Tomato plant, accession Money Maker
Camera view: bottom (45 deg); turntable rotation: 180 degrees
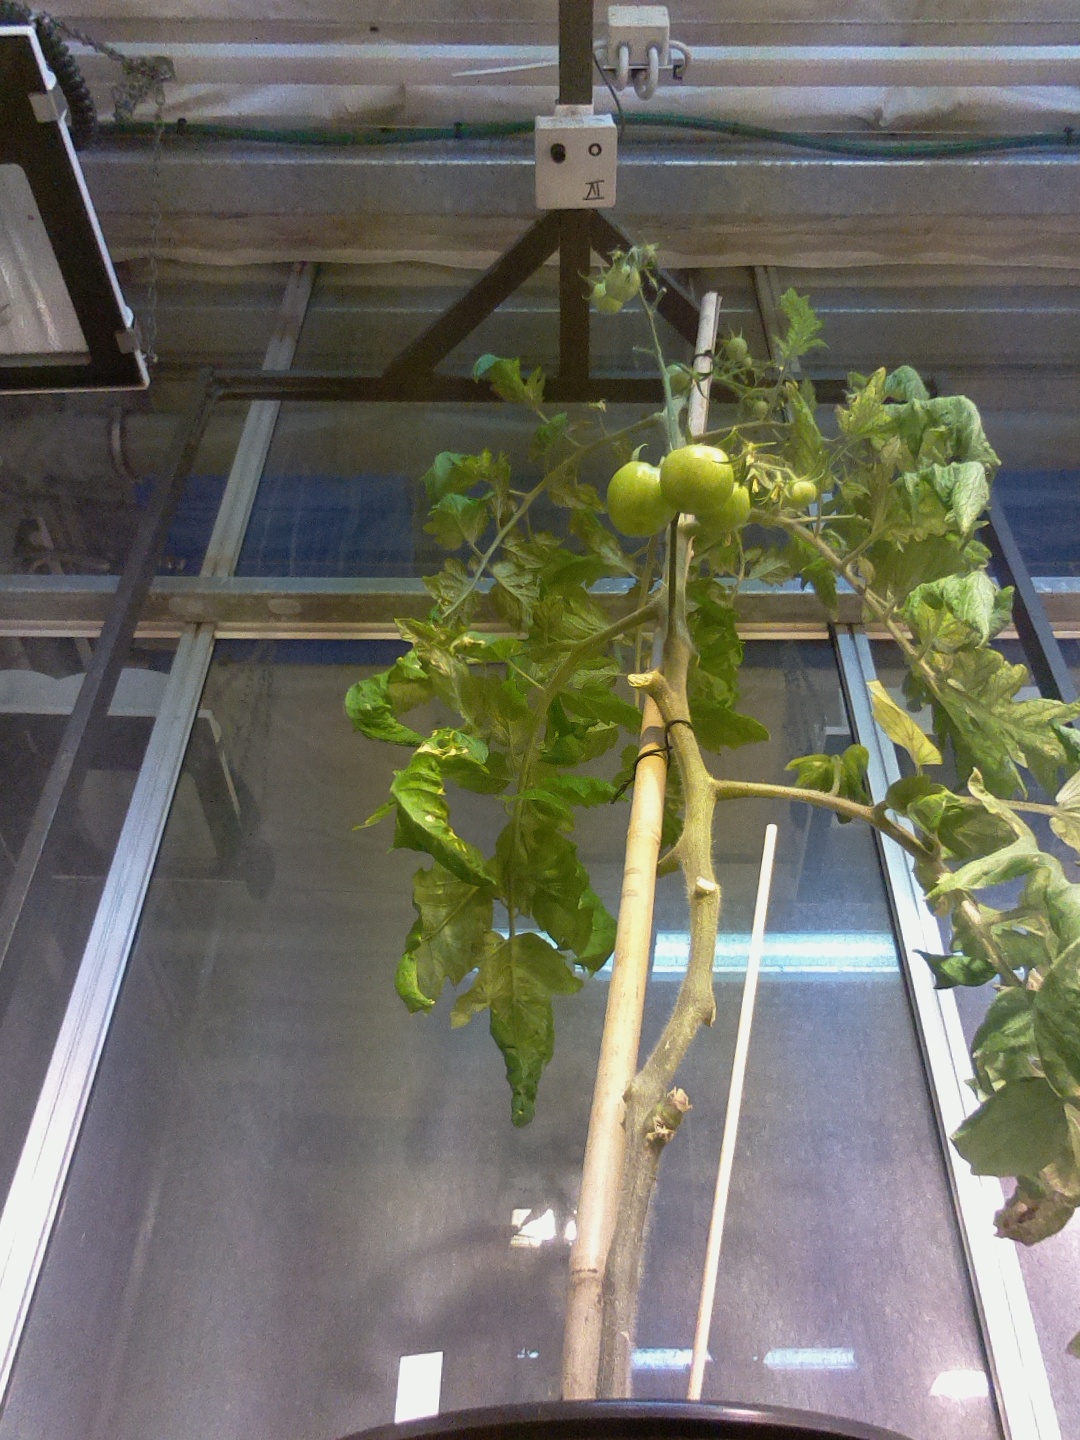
BBCH growth stage 78: 80% -90% of final fruit size